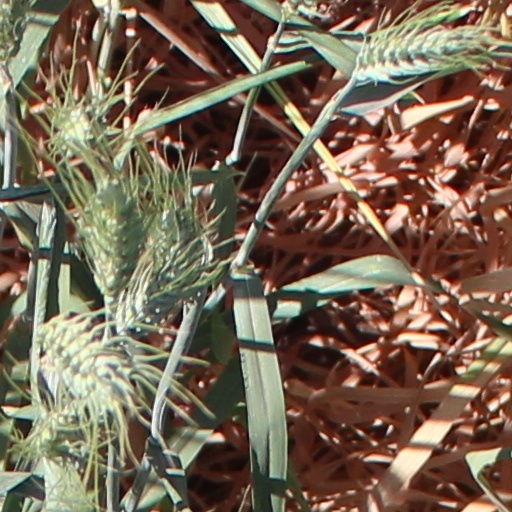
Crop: wheat